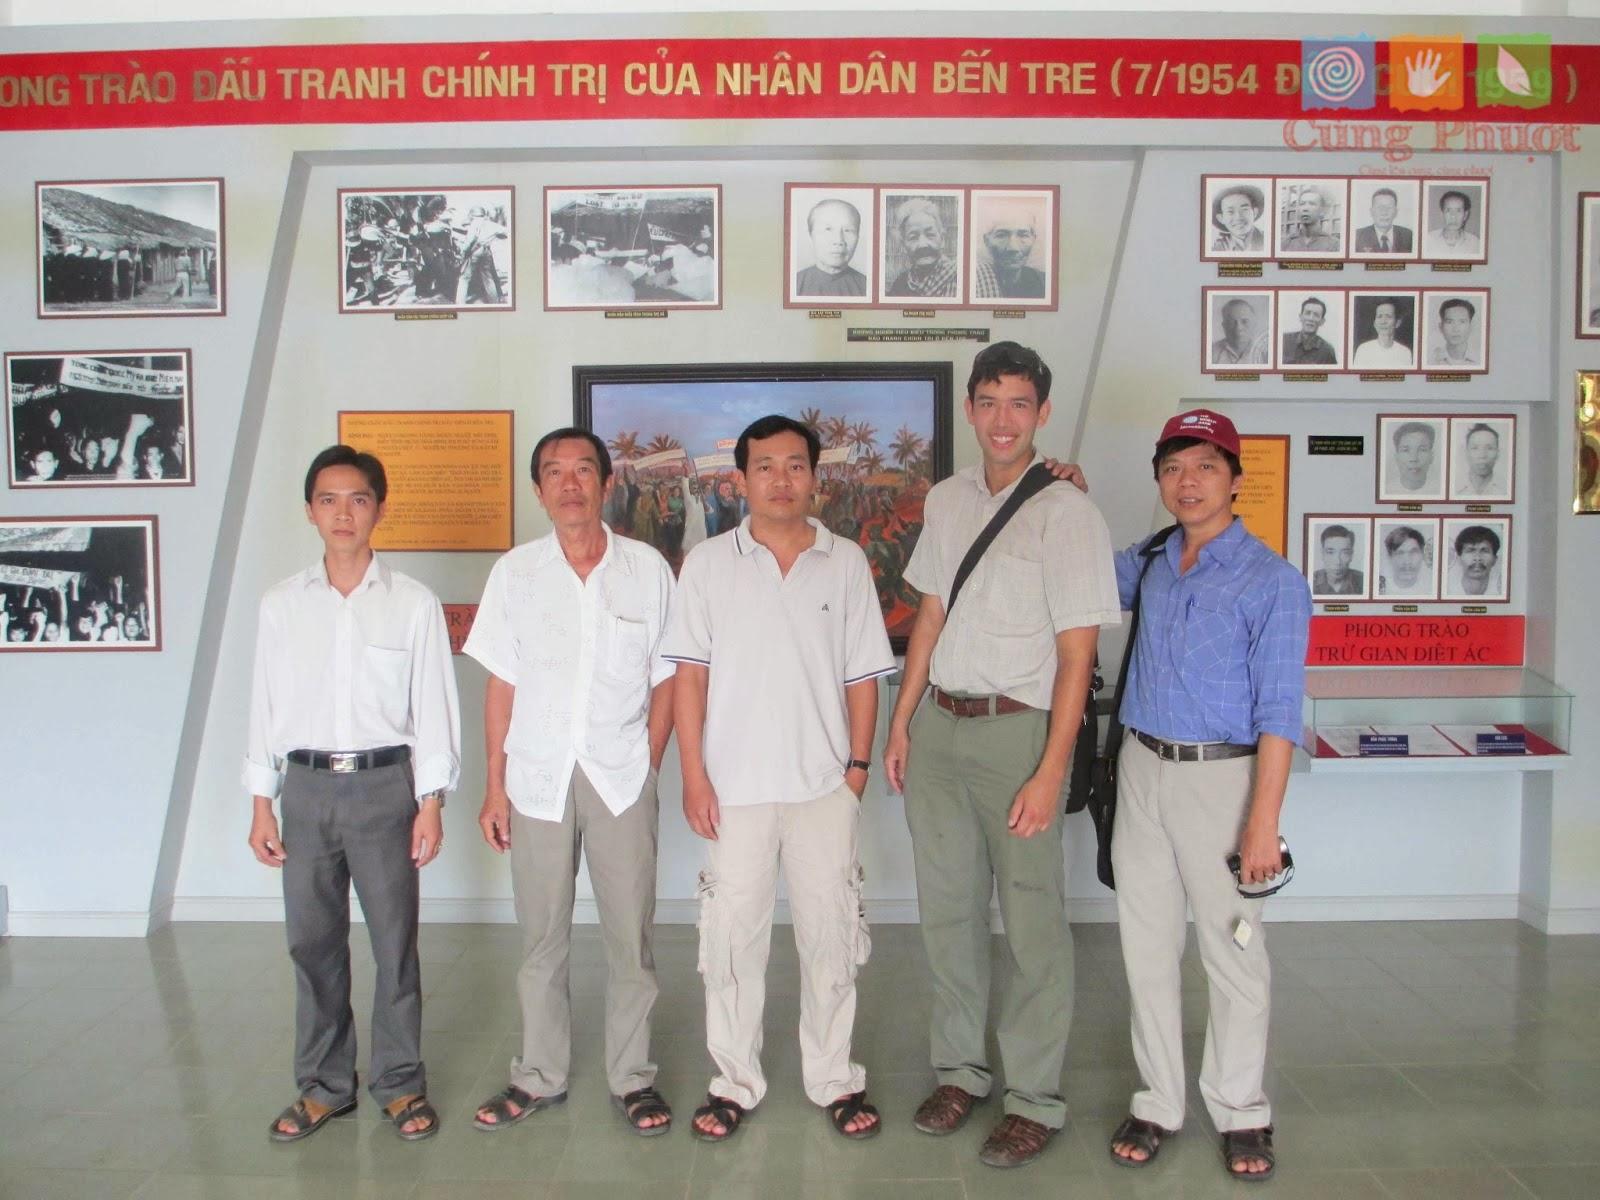
có một nhóm người đang chụp ảnh trong một căn phòng trưng bày